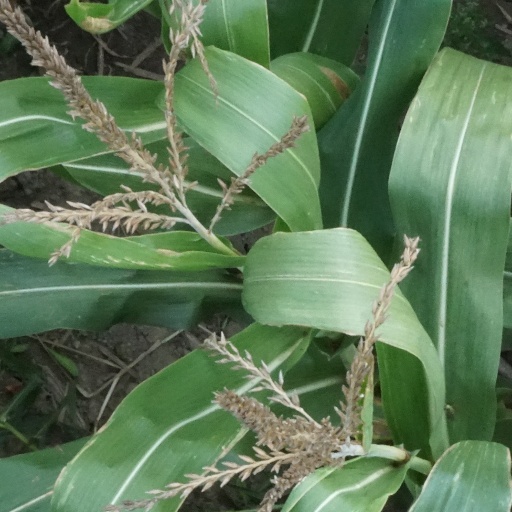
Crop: maize; corn